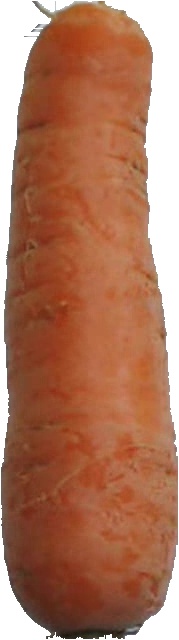
Label: carrot_1